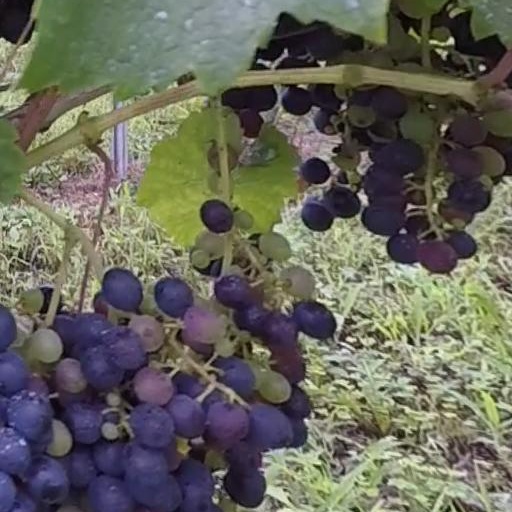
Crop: grape